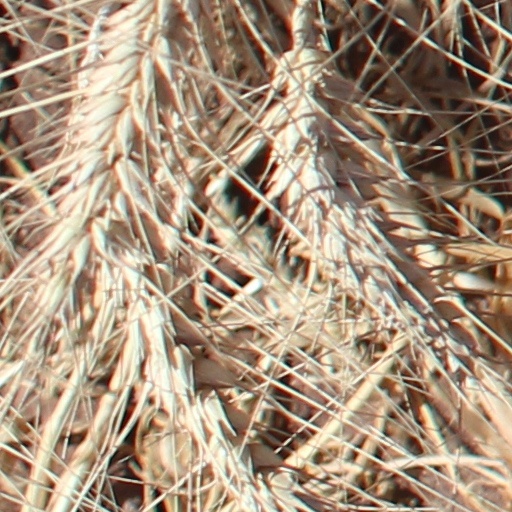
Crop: wheat